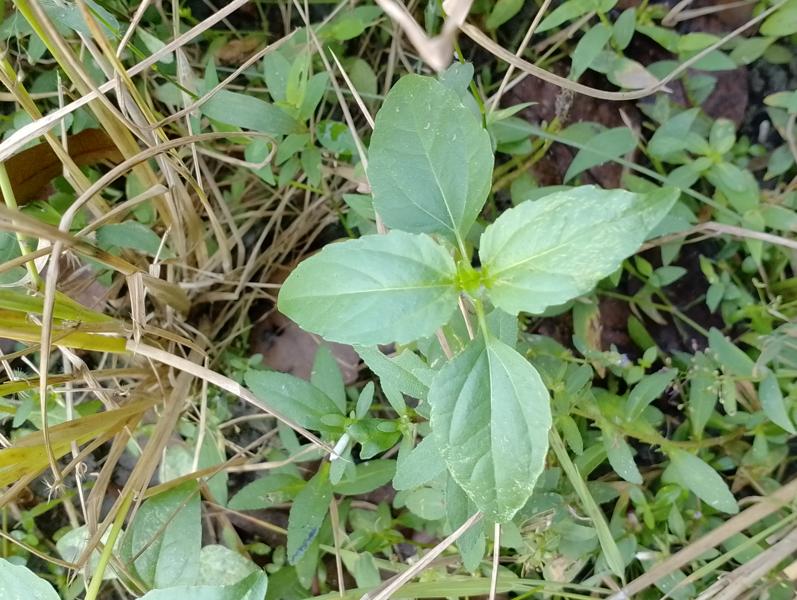
Weed species: Synedrella nodiflora